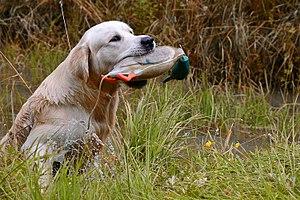
Le golden retriever ou simplement golden est une race de chien de Grande-Bretagne. Sélectionné comme chien de rapport, le golden retriever est une race très populaire depuis les années 1990. Il s'agit d'un chien de taille moyenne possédant une robe à poil long, de couleur crème à doré foncé.